Domesticated plants and animals of Austronesia

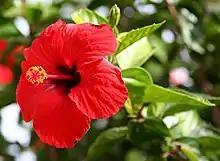
"Hibiscus" × "rosa-sinensis"

The ube ("Dioscorea alata"), also known as the greater yam or water yam, is one of the most important staple crops in Austronesian cultures. It is the main species cultivated among "Dioscorea", largely because of its much larger tubers and its ease of processing. Its center of origin is unknown, but archaeological evidence suggests that it was exploited in Island Southeast Asia and New Guinea before the Austronesian expansion. Ube is believed to be a true cultigen, only known from its cultivated forms. It is a polyploid and is sterile, and thus can not cross bodies of water. This restricts its introduction into islands purely by human agency, making them a good indicator of human movement. Some authors have proposed an origin in Mainland Southeast Asia without evidence, but it shows the greatest phenotypic variability in the Philippines and New Guinea.